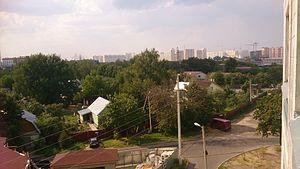
Jeleznodorojny en juillet 2014 Қазақша: 2014 жылғы шілдеде Железнодорожный Polski: Żeleznodorożnyj w lipcu 2014 r.